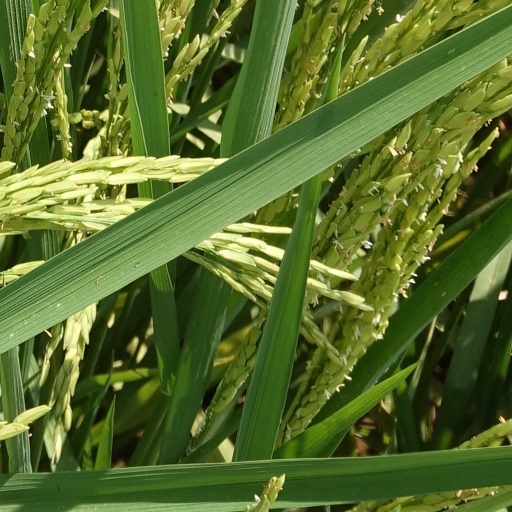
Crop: rice